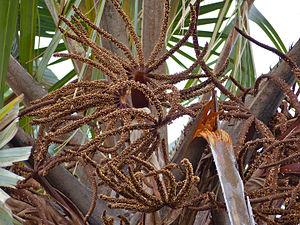
Hyphaene petersiana est une espèce de palmier du genre Hyphaene de la famille des Arecaceae, originaire d’Afrique.